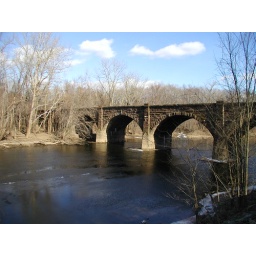
stone railroad bridge in Windsor